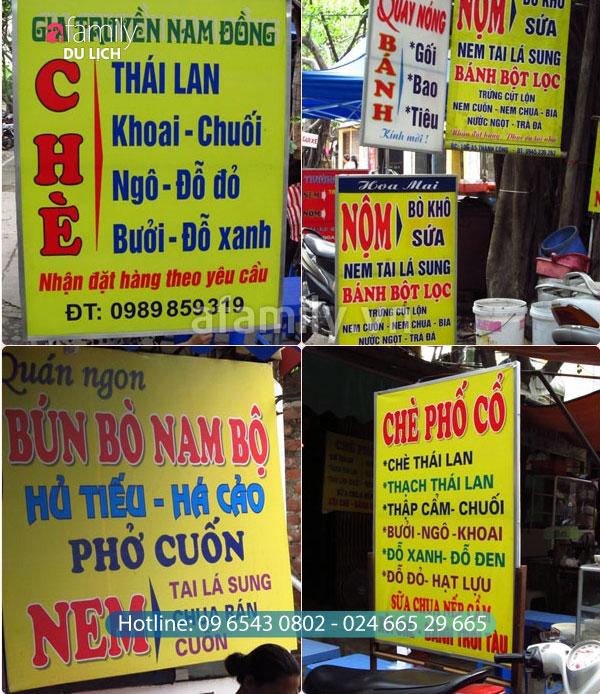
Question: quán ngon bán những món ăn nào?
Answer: bún bò nam bộ, hủ tiếu, há cảo, phở cuốn, nem